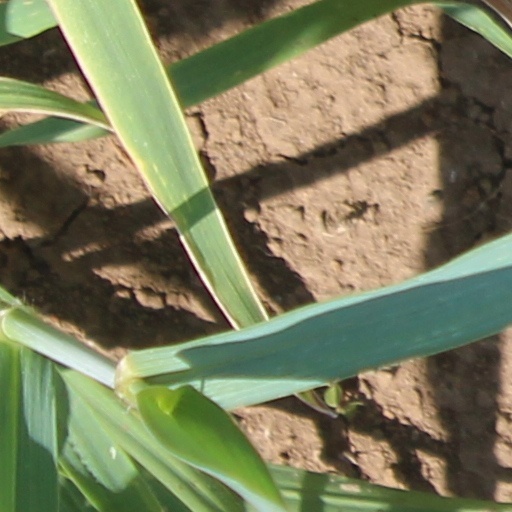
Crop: wheat